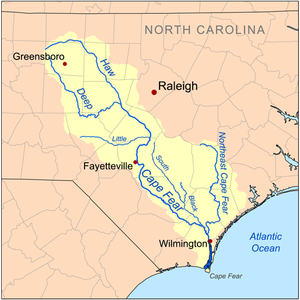
La Northeast Cape Fear est une rivière des États-Unis de 209 km de long qui coule dans l’État de Caroline du Nord. Elle est un affluent du fleuve Cape Fear en rive gauche.
La Haw est une rivière des États-Unis de 177 km de long qui coule en Caroline du Nord. Elle est une des deux rivières qui constituent le fleuve Cape Fear en confluant avec la Deep.
La Deep est une rivière située en Caroline du Nord aux États-Unis. Elle forme le fleuve Cape Fear lors de sa jonction avec la Haw. Sa longueur est d'environ 200 km.